The Three Thieves

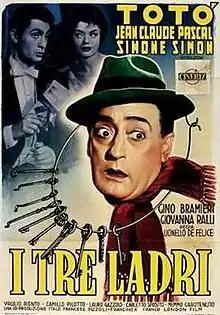

The Three Thieves (Italian: I tre ladri) is a 1954 Italian-French comedy film directed by Lionello De Felice and starring Totò, Jean-Claude Pascal and Simone Simon.